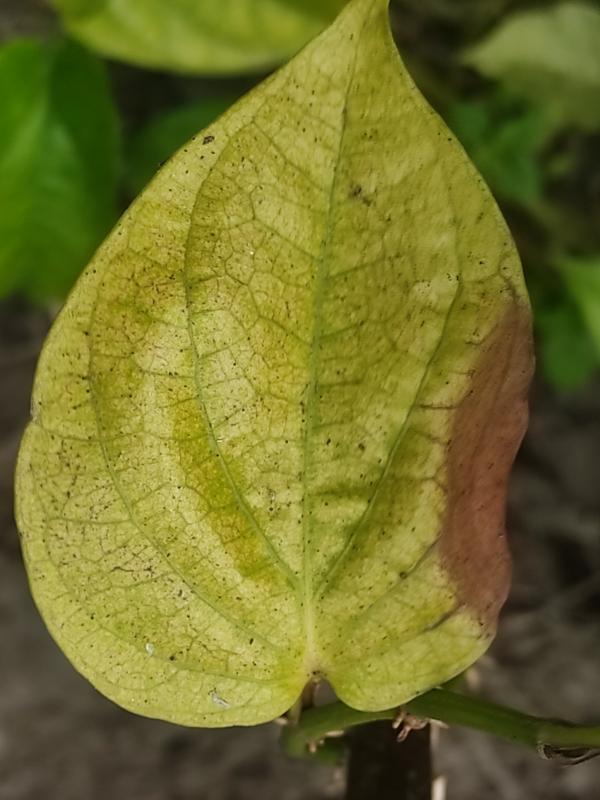
Label: Fungal_Brown_Spot_Disease